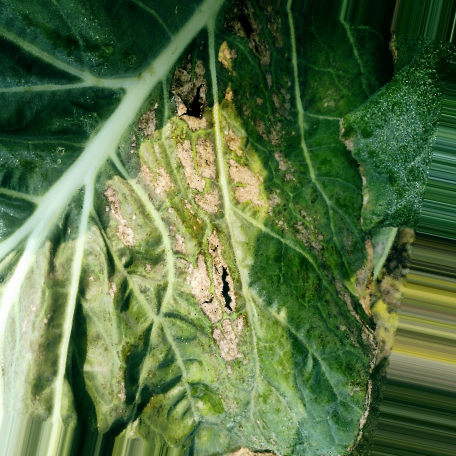
Label: Downy Mildew